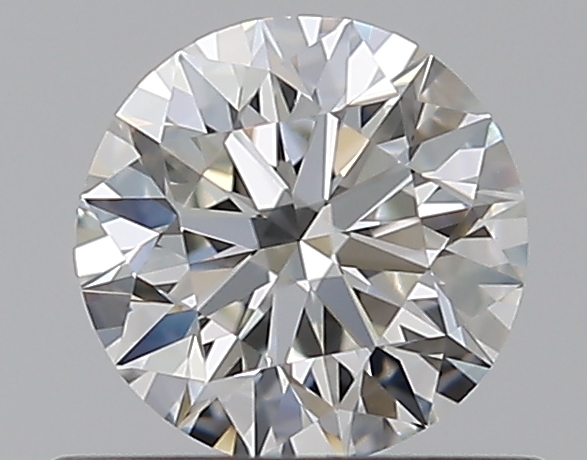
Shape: round
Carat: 0.5
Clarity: VS1
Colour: H
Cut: EX
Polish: EX
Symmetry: EX
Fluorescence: N
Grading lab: GIA
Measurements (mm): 5.04 x 5.07 x 3.17